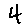
Label: 4